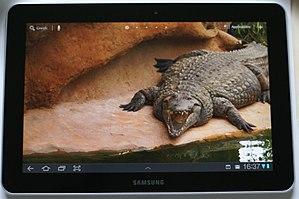
Samsung Galaxy Tab 10.1 Русский: Samsung Galaxy Tab 10.1